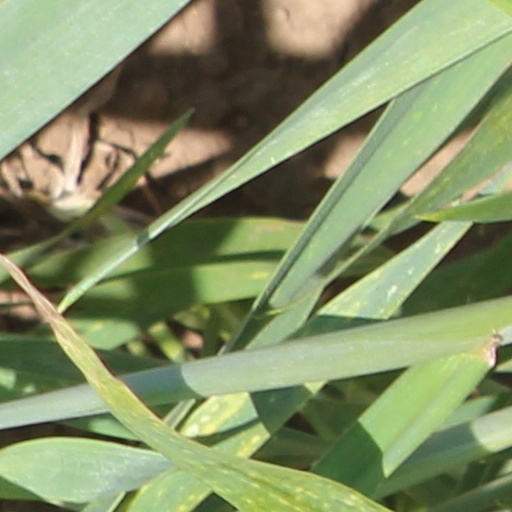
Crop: wheat